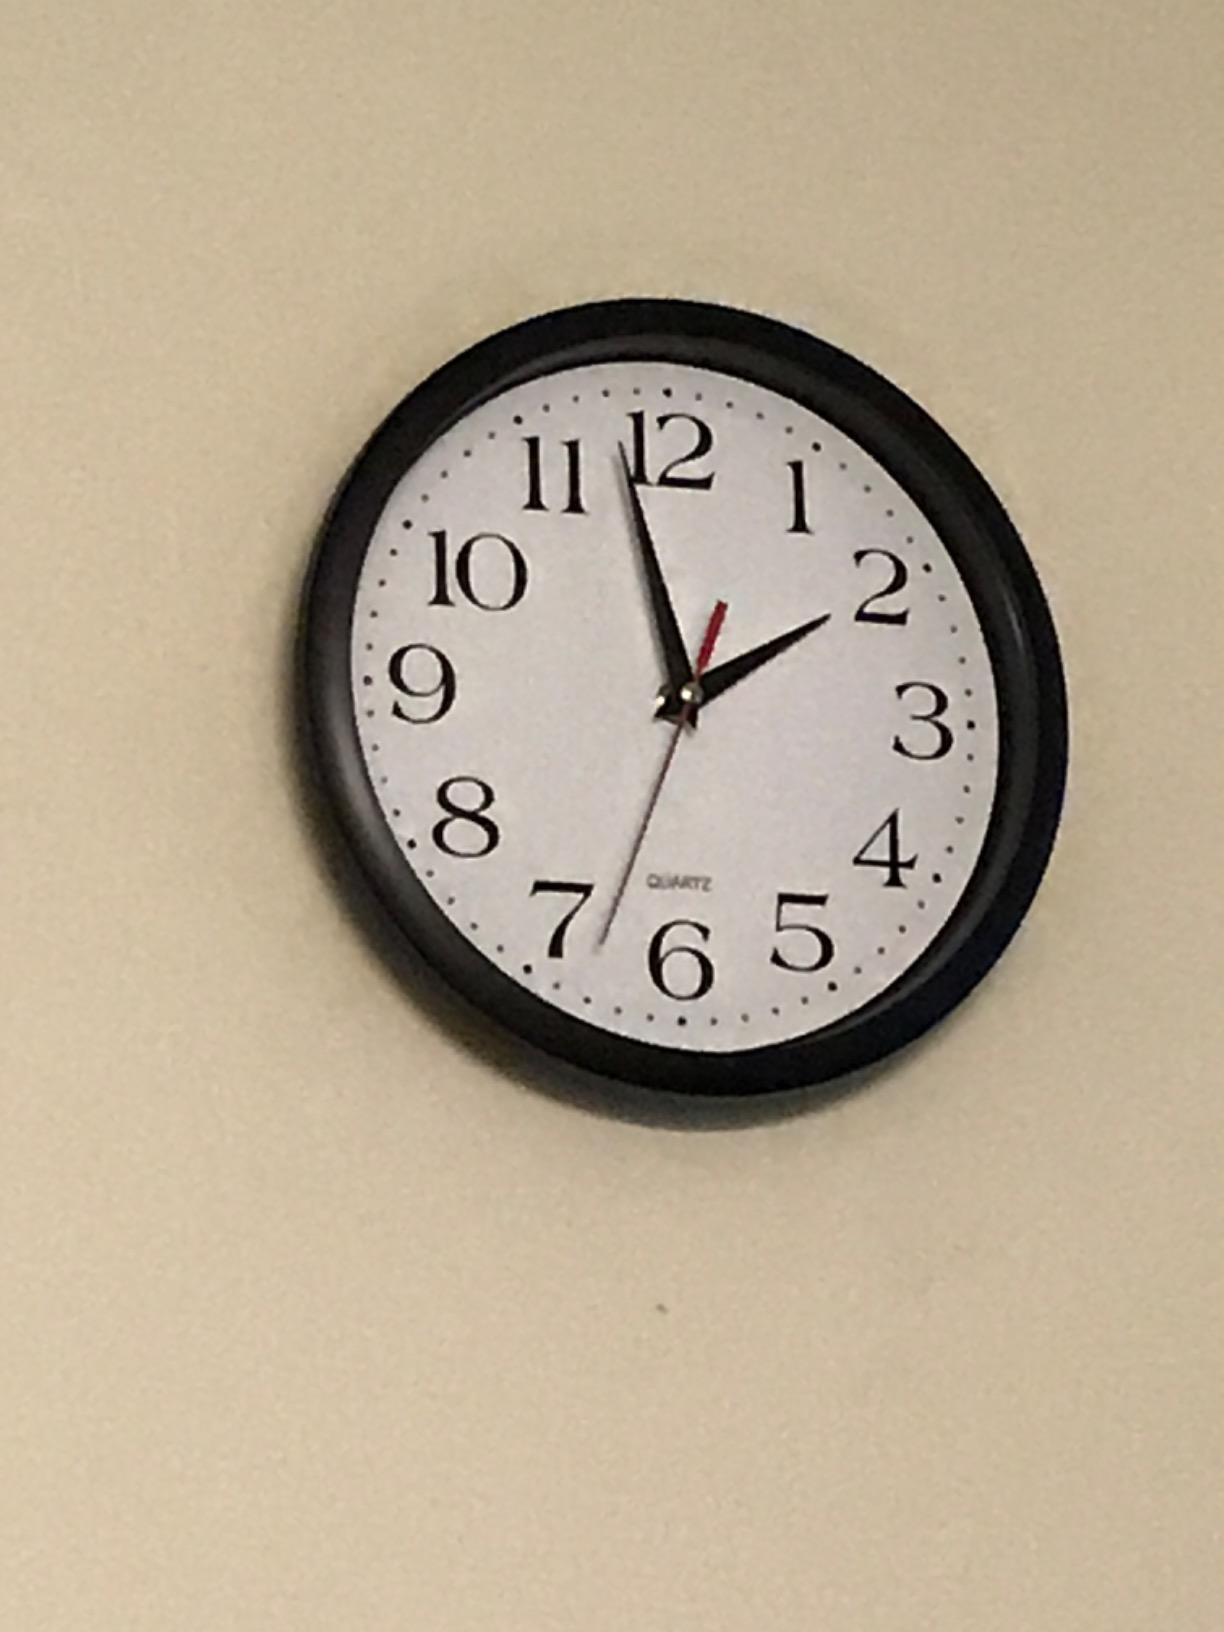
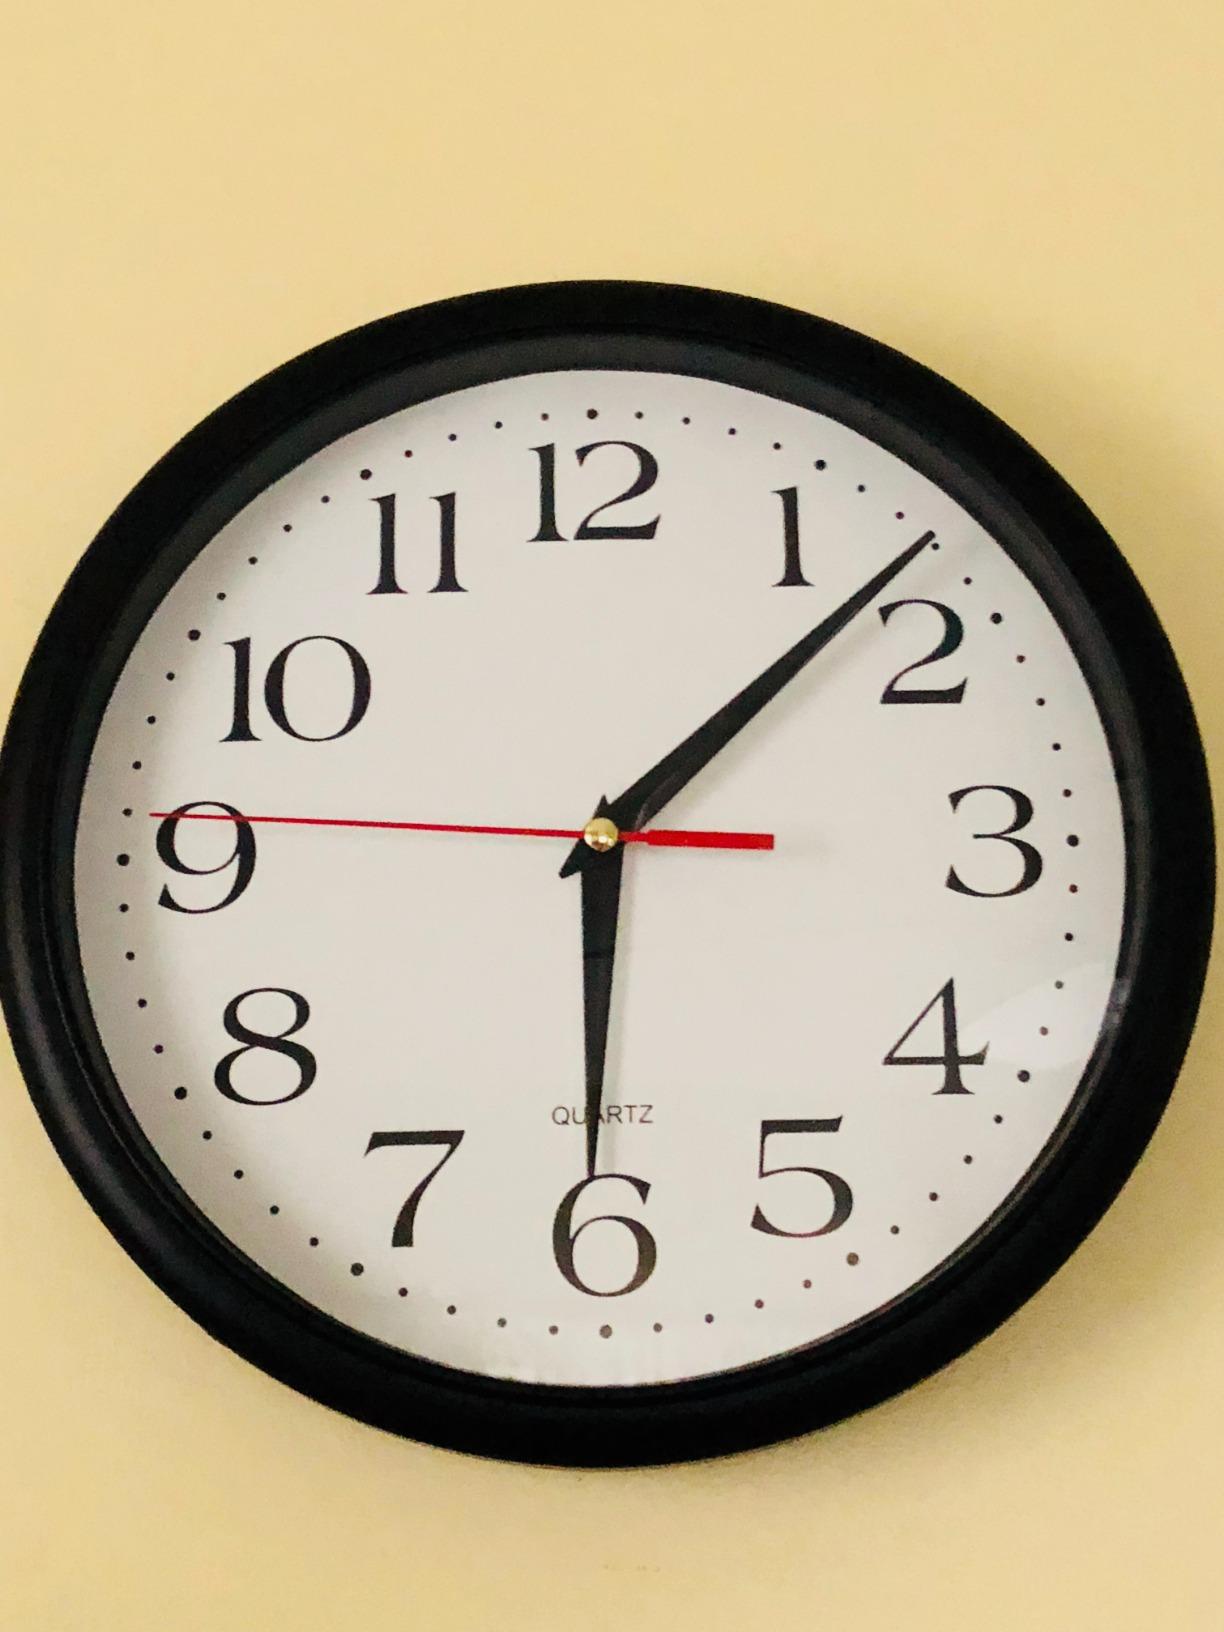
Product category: clock
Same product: yes